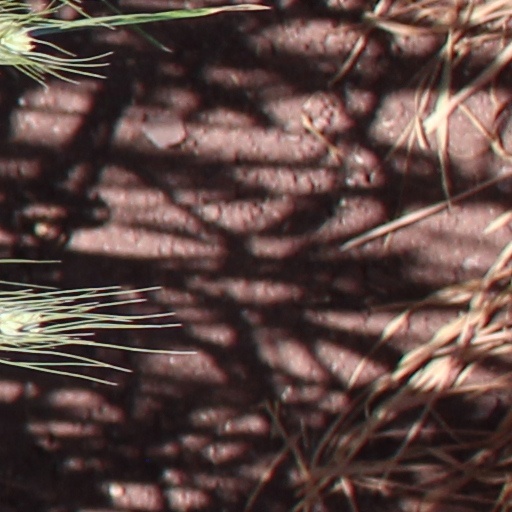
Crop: wheat